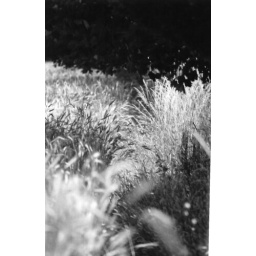
animal trail broken in wild grass